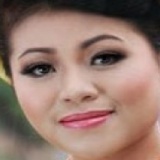
ca sĩ Anh Thơ